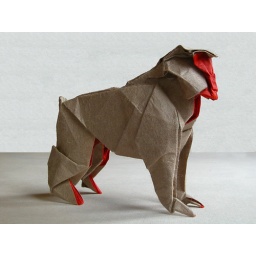
Diagram by Hideo Komatsu.Folded by me.Glued furry japanese paper and red tissue paper (30x30 cm).